Hilda Múdra

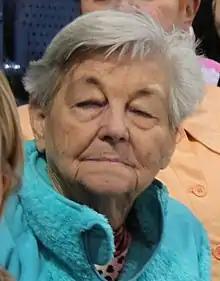
Múdra in 2012

Hilda Múdra, née Hildegard Klimpel (1 January 1926 – 22 November 2021), was an Austrian-born Slovak figure skating coach. Her most notable student was Ondrej Nepela, the 1972 Olympic champion.